Usen Castle

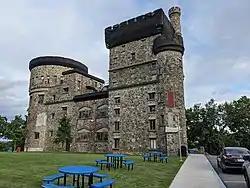

The Castle, also known as Usen Castle, is a historic building at 415 South Street in Waltham, Massachusetts. The Medieval style structure, built in 1928 in the style of a Norman castle, stands on the campus of Brandeis University, where it served as a dormitory until 2017. The building, the design of which is unlike any other on the campus or in the city, was listed on the National Register of Historic Places in 1979.